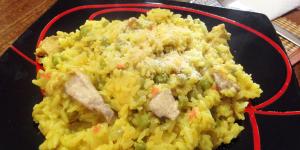
arroz con pollo venezolano